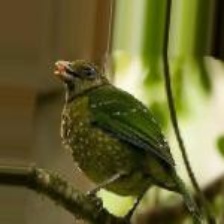
Species: SPOTTED CATBIRD
Scientific name: AILUROEDUS MACULOSUS